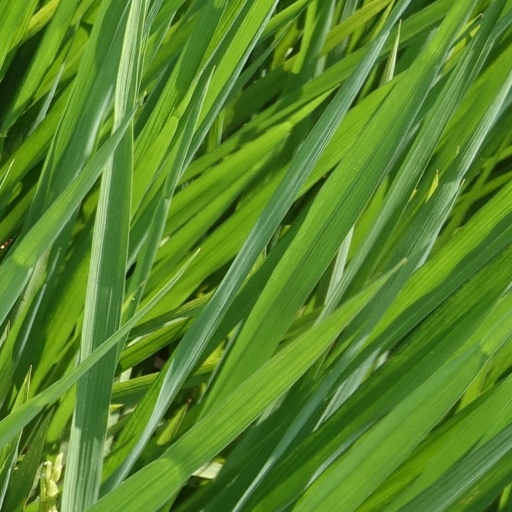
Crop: rice